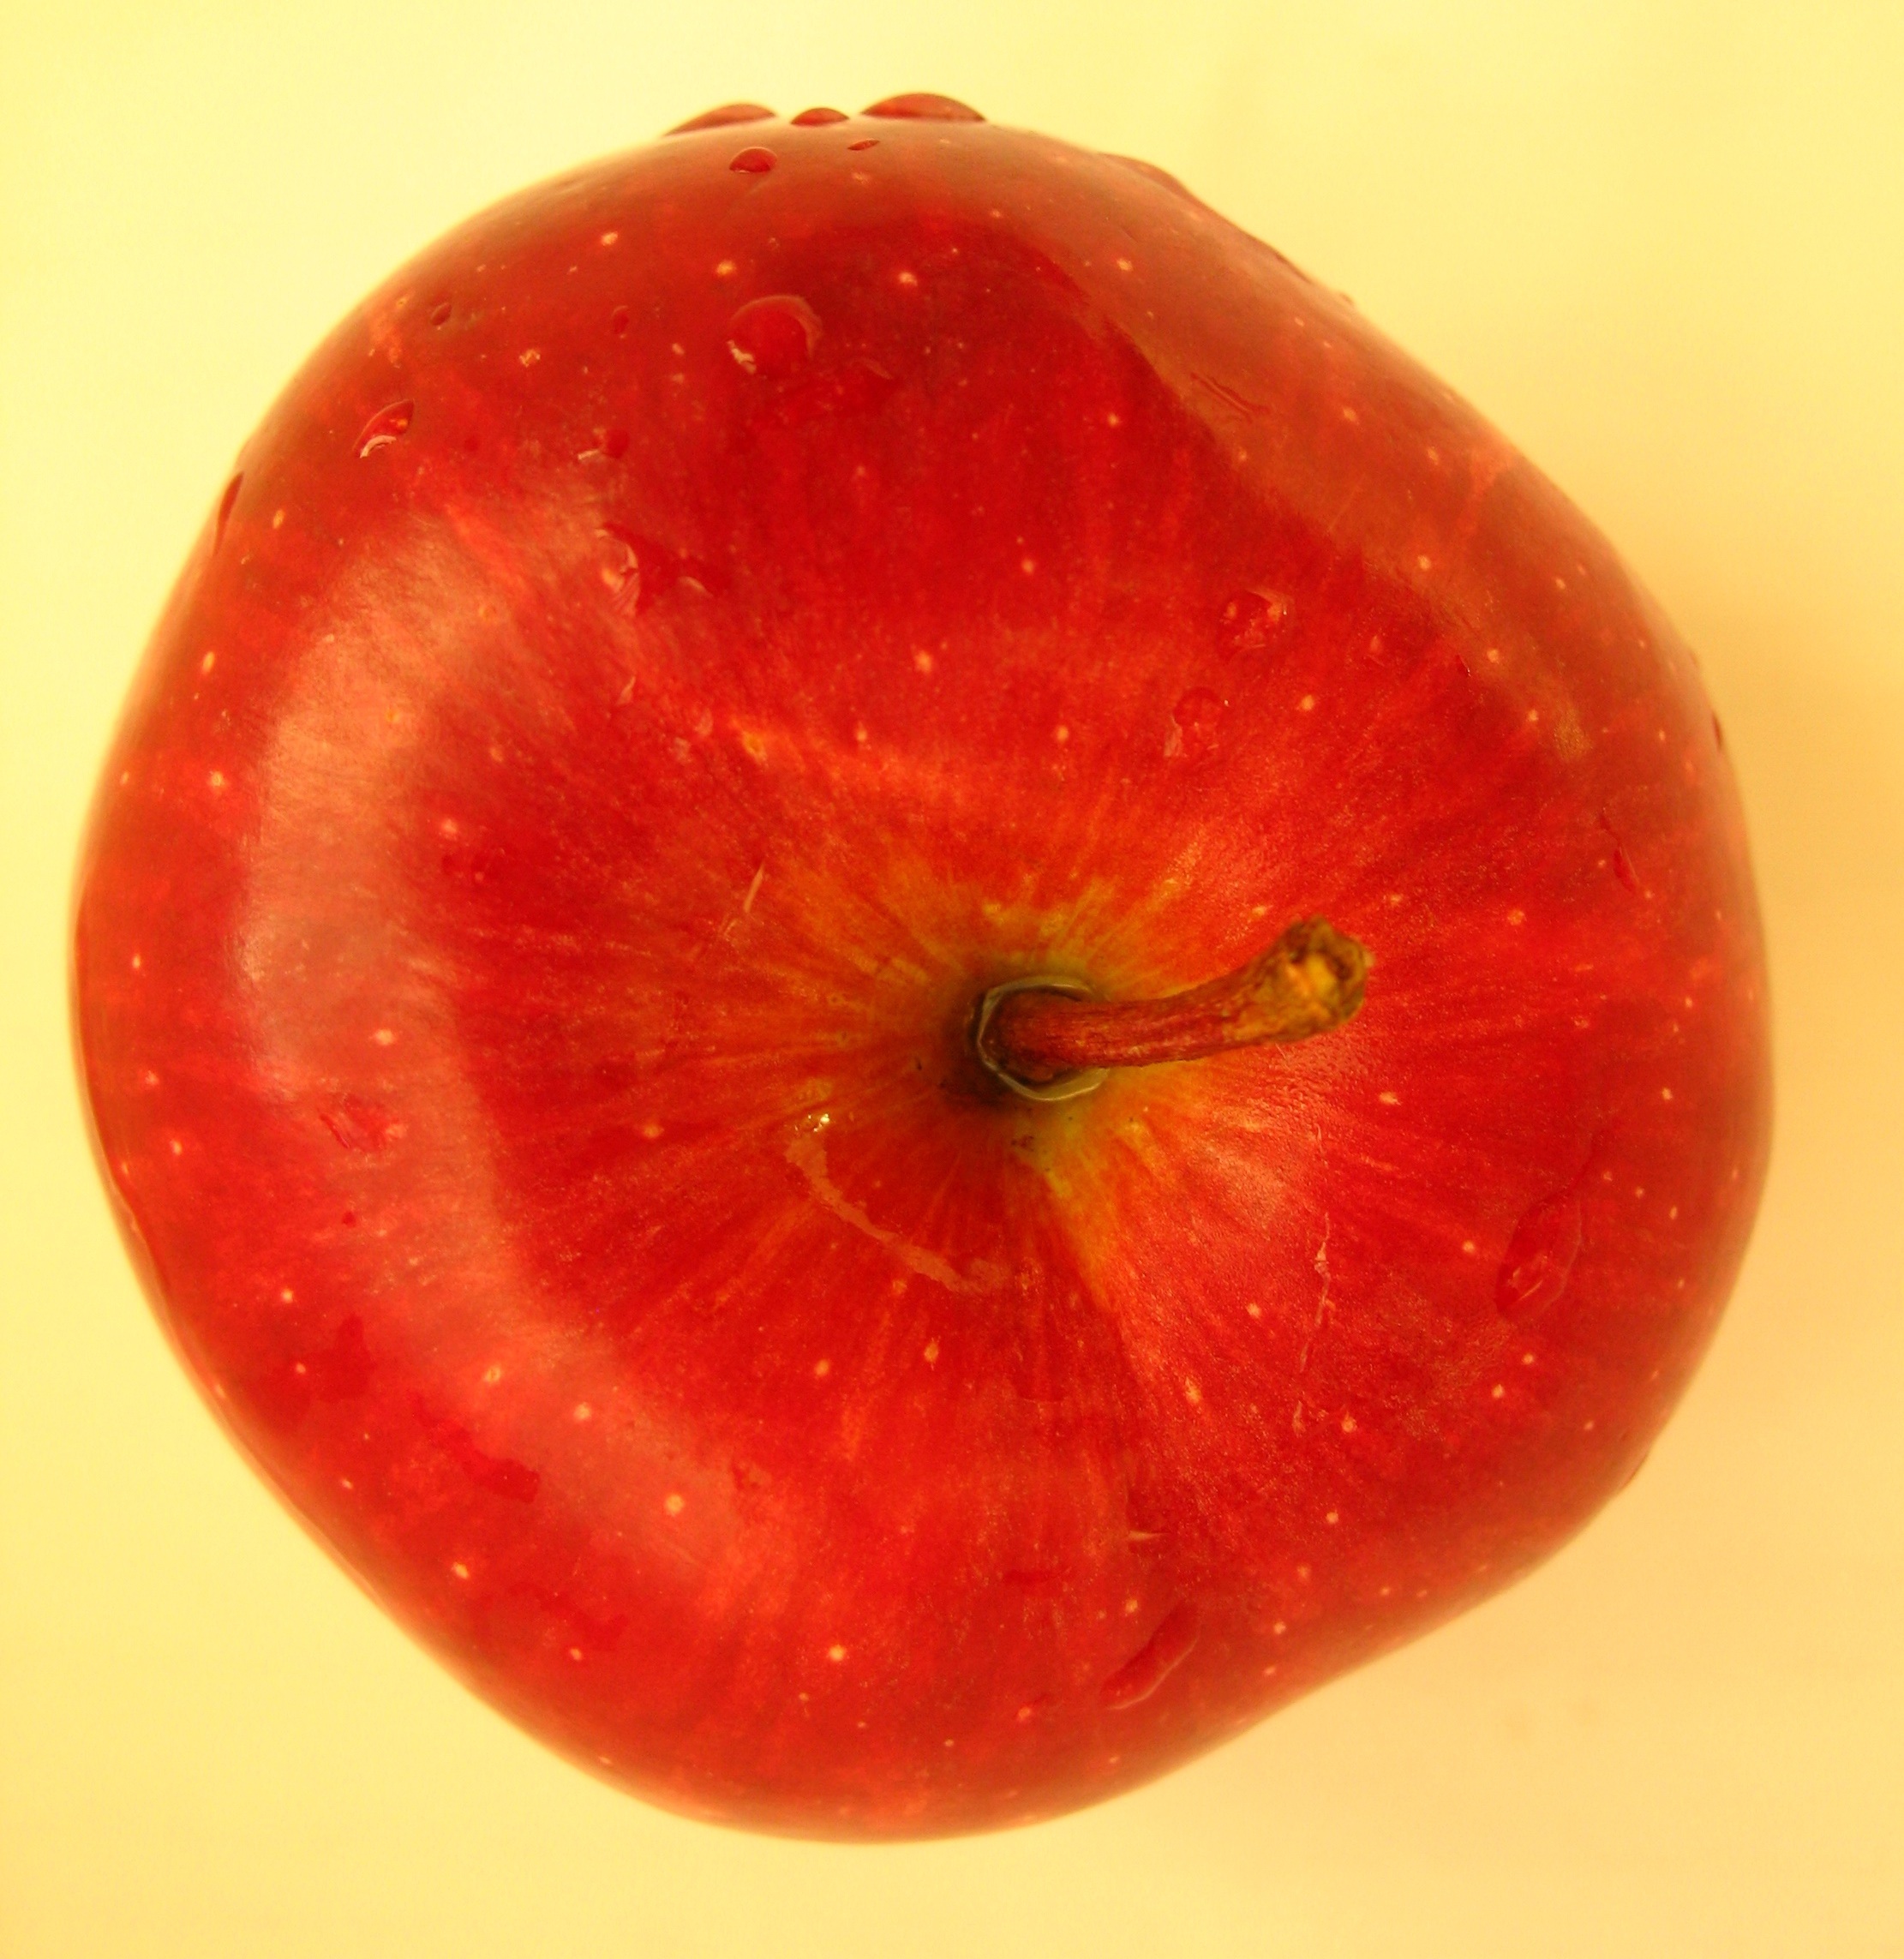
apple, nature, plant, fruit, food, red, produce, freshness, close up, macro photography, flowering plant, rose family, land plant